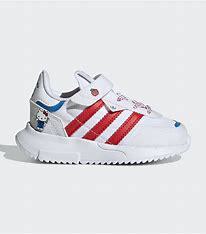
Brand: Adidas
Model: Retropy F2